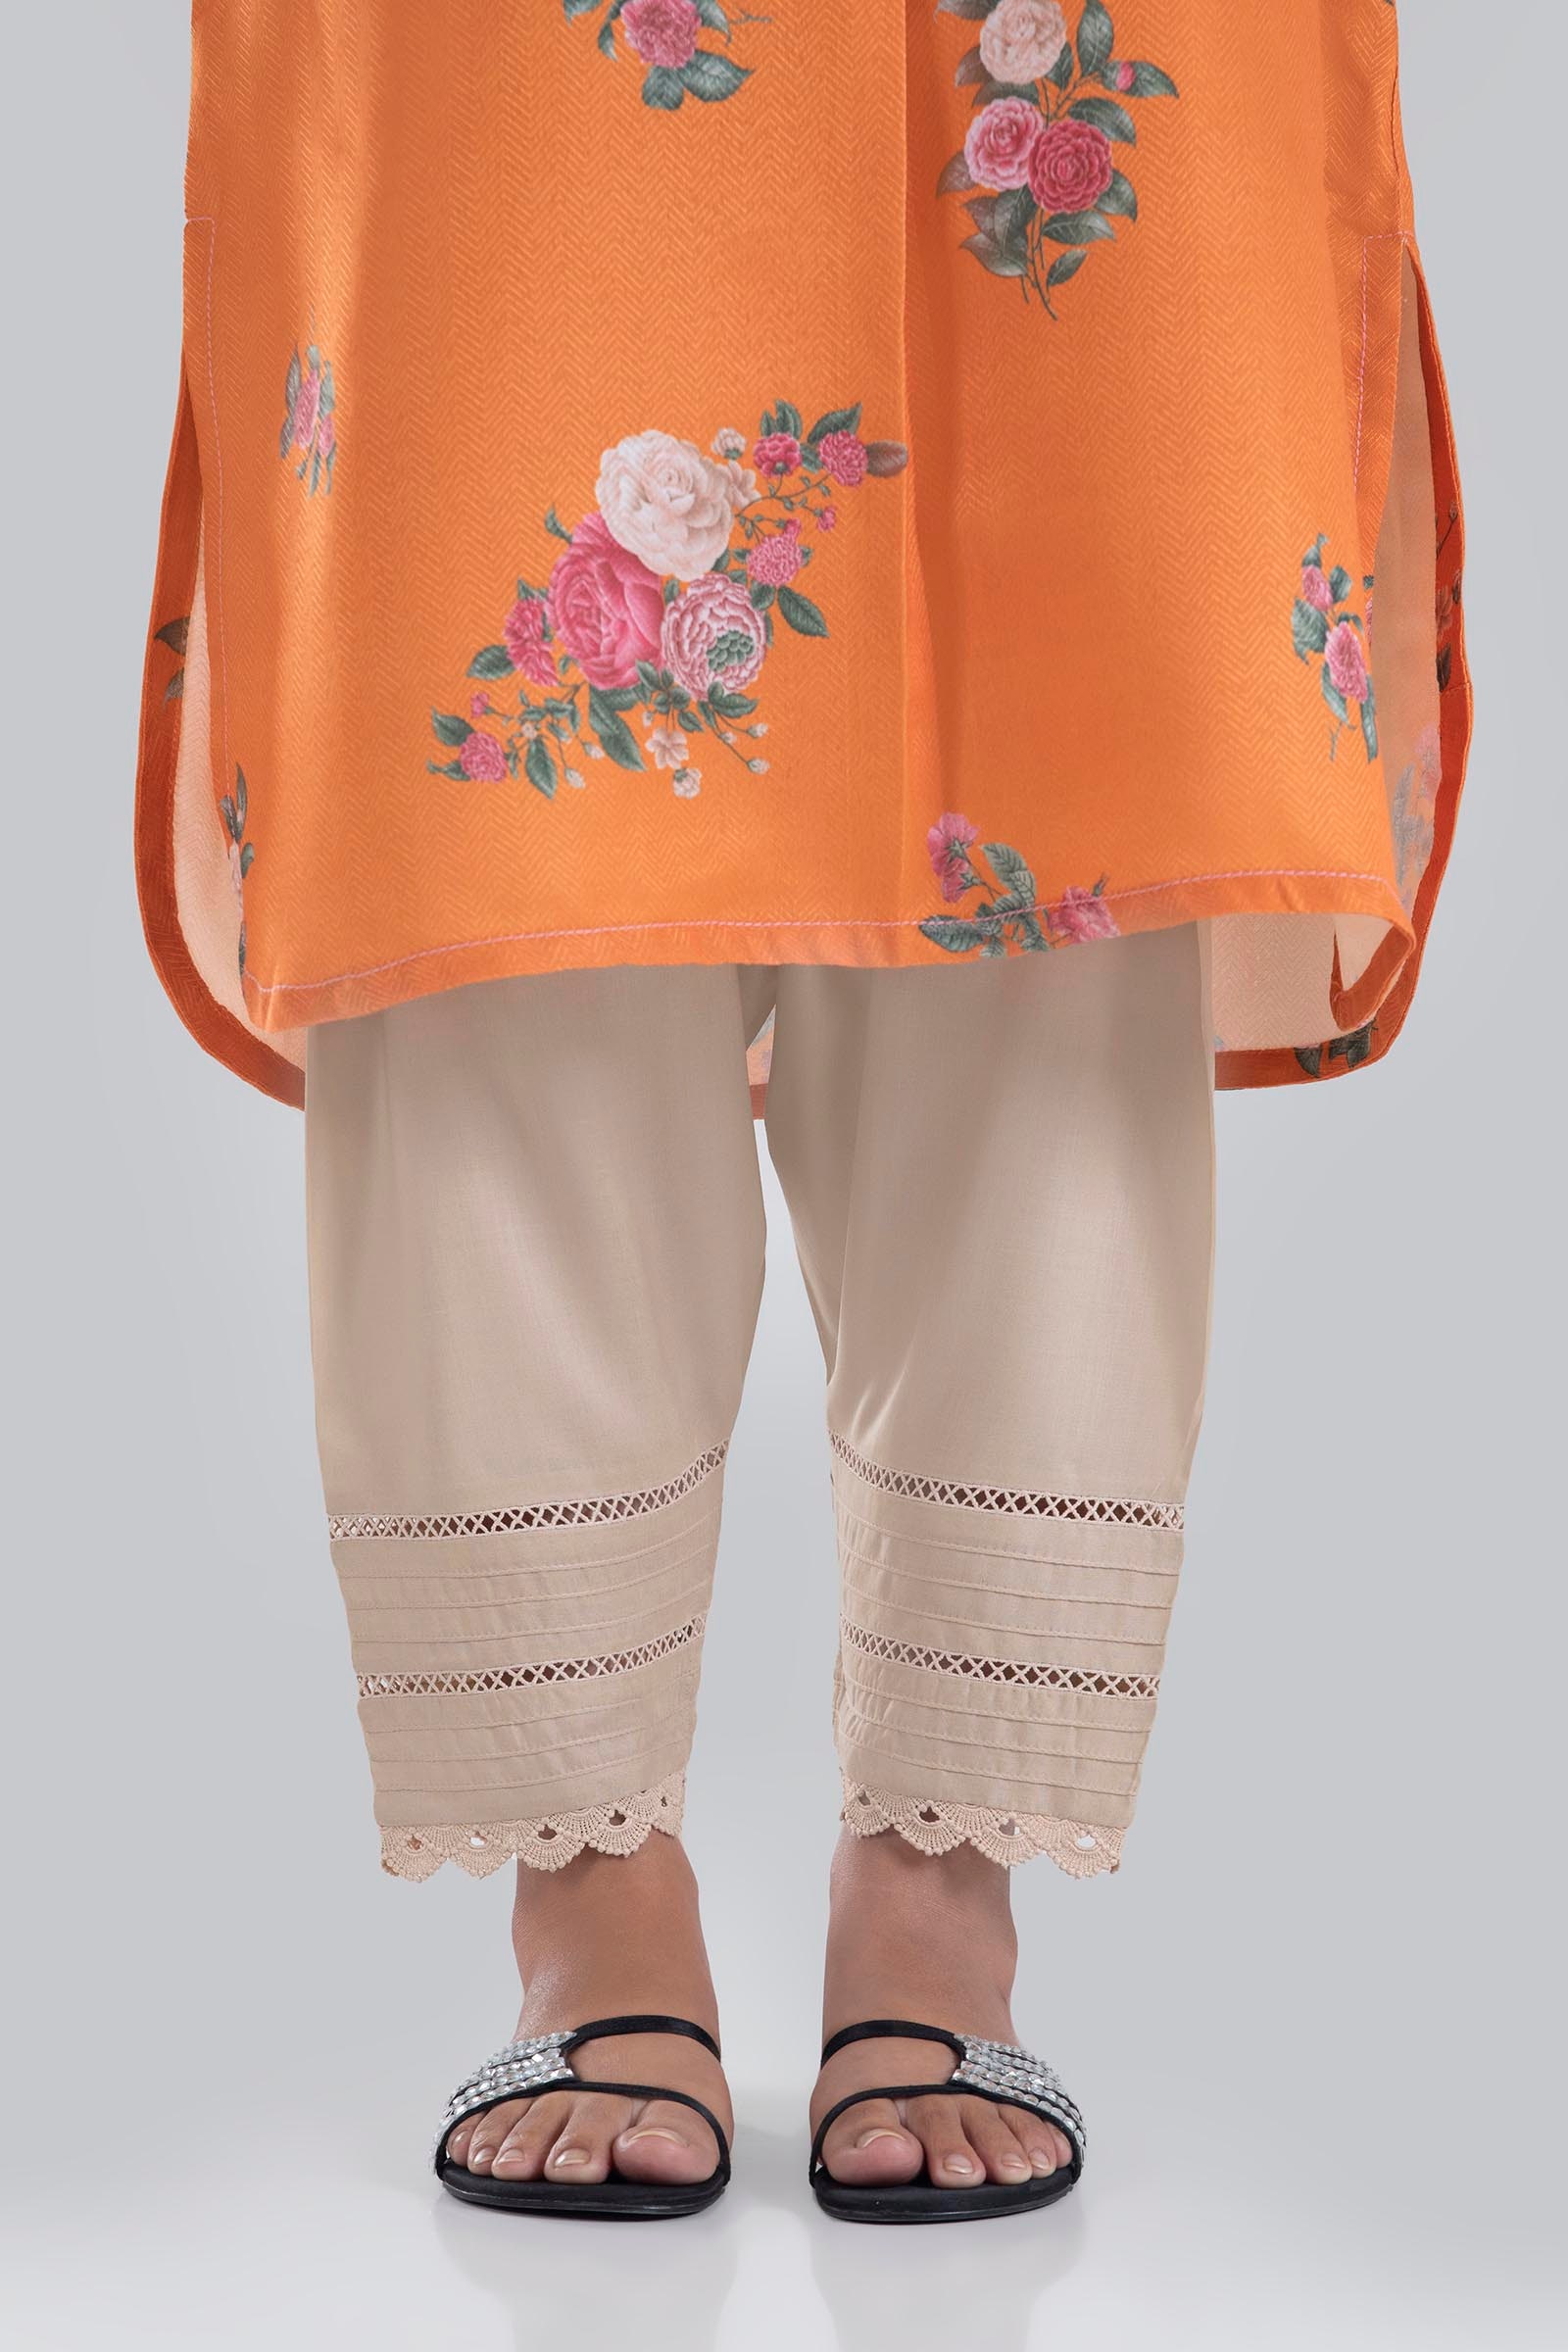
orange multi floral cotton kurta pants